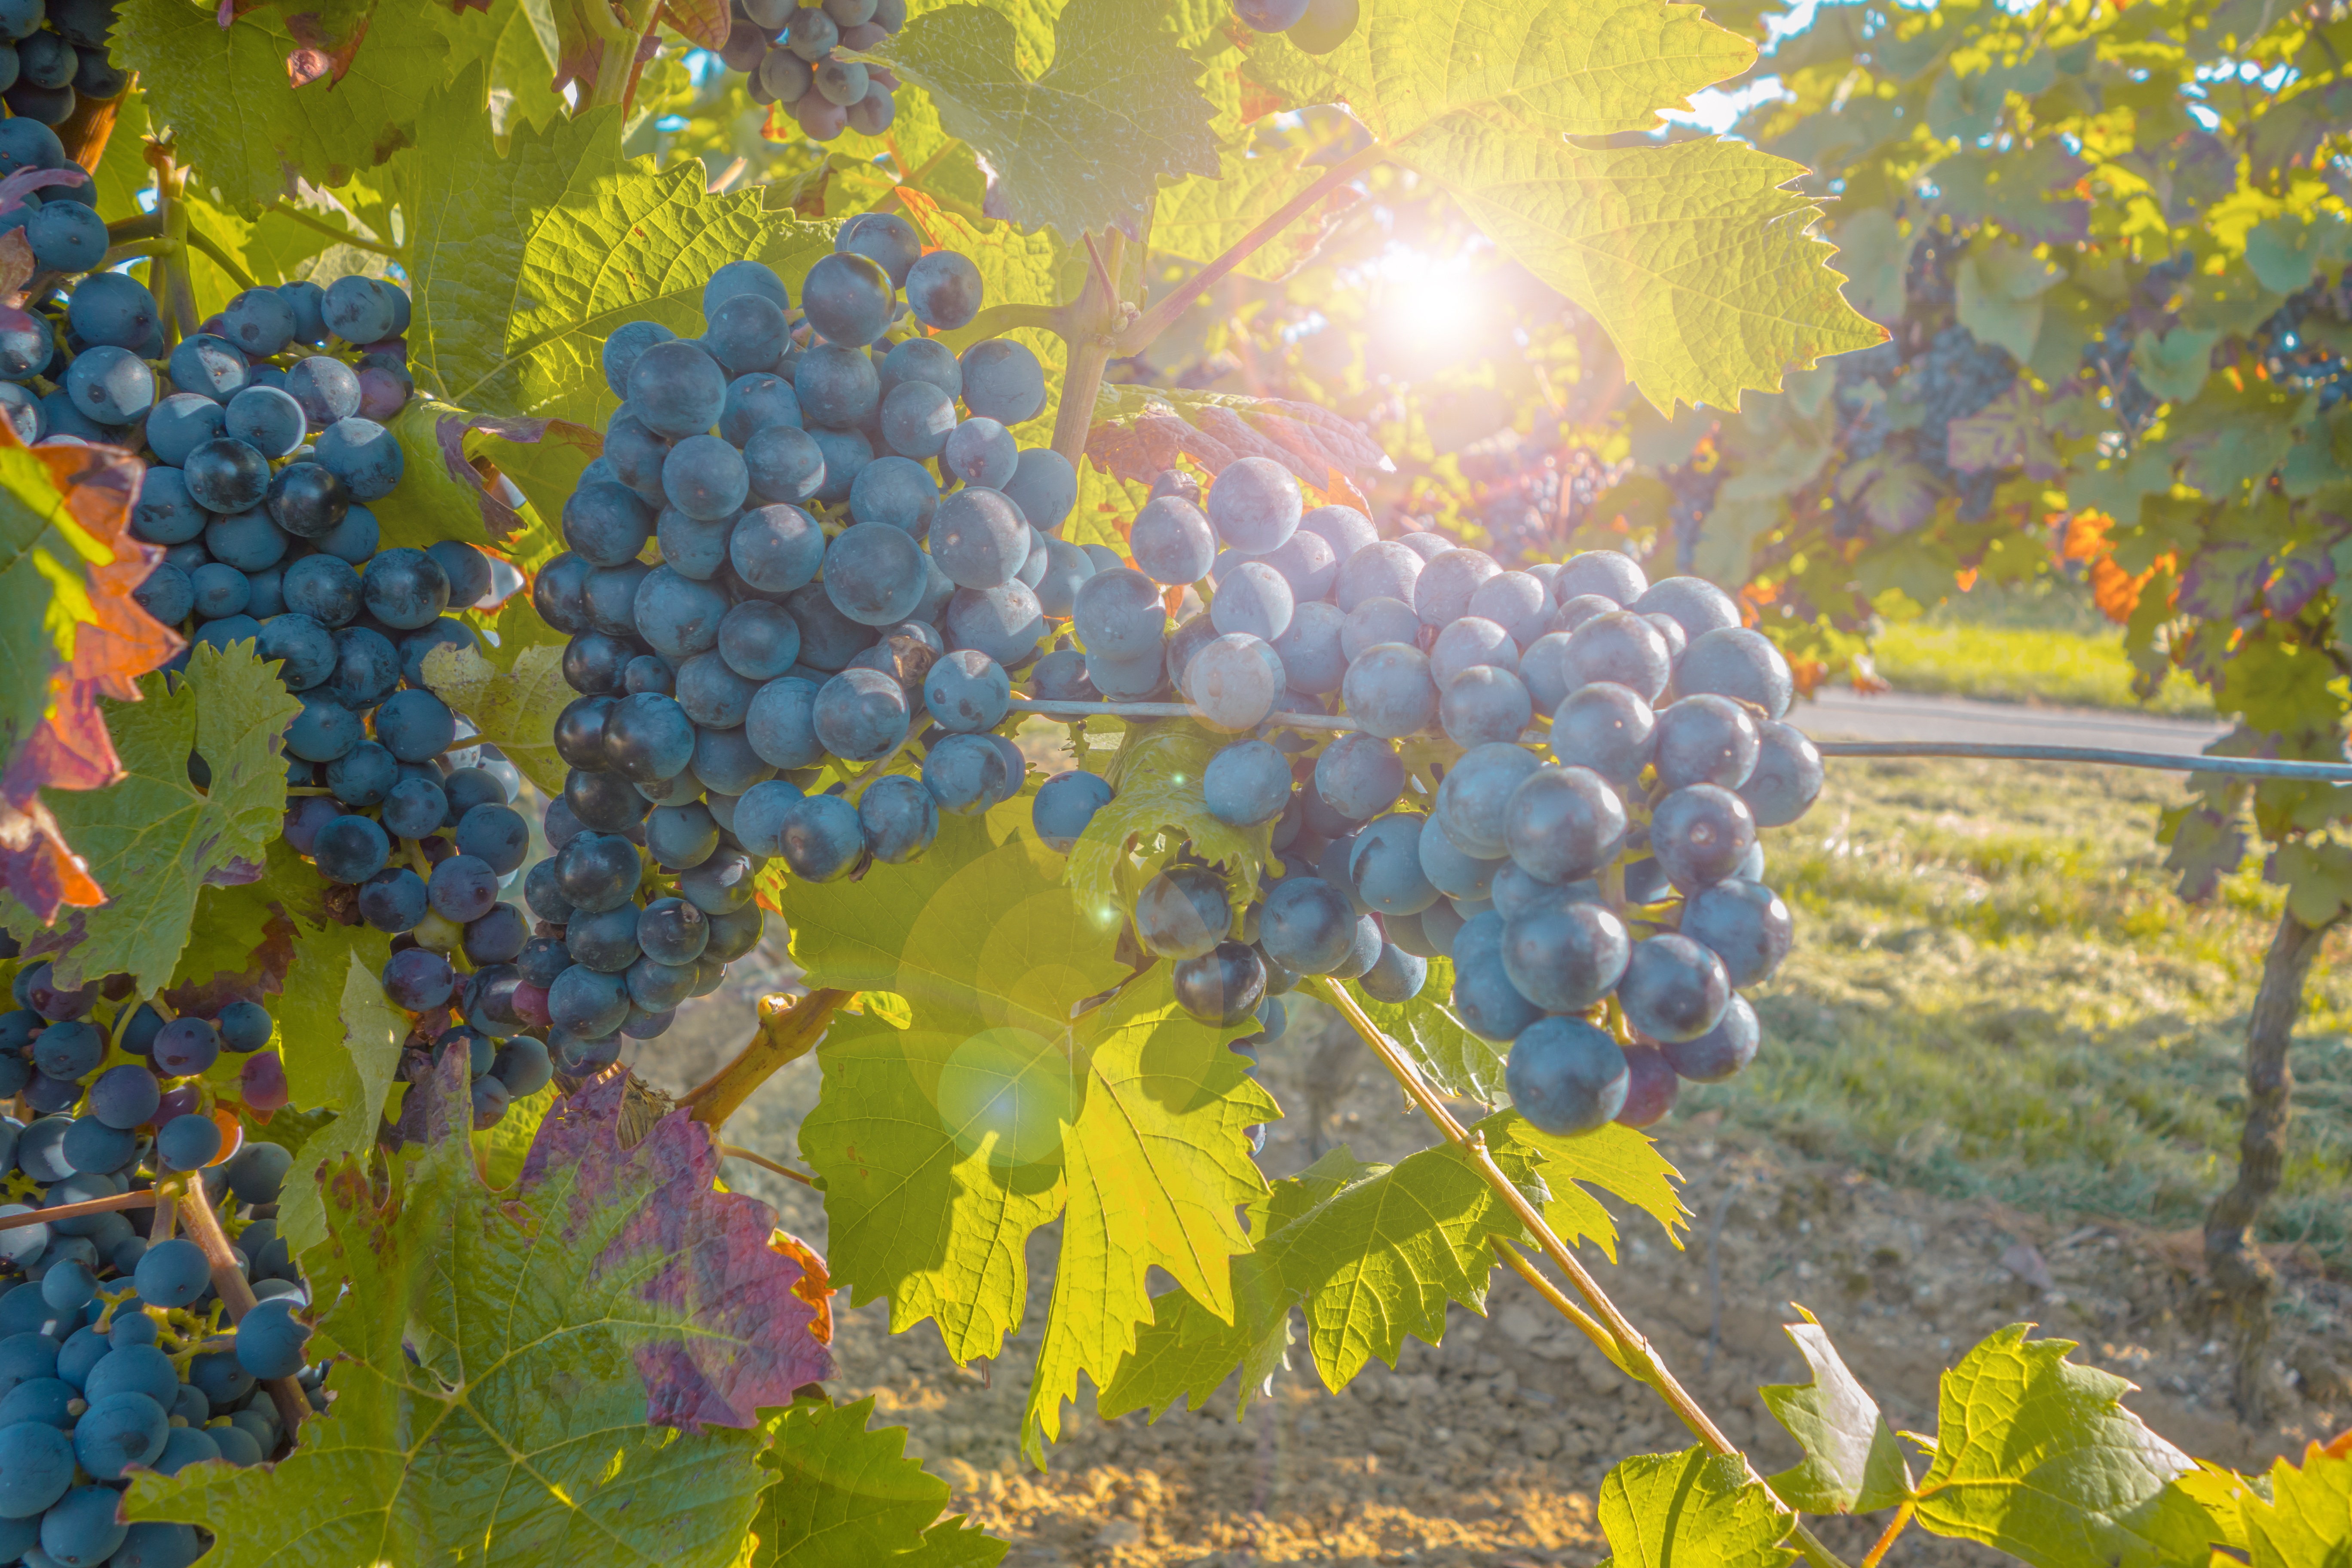
nature, plant, sun, grape, vineyard, fruit, sunlight, leaf, flower, food, green, produce, autumn, blue, agriculture, season, cultivation, grapevine, leaves, vines, shrub, grapes, plantation, back light, winegrowing, blue grapes, flowering plant, vitis, table grapes, land plant, grapevine family